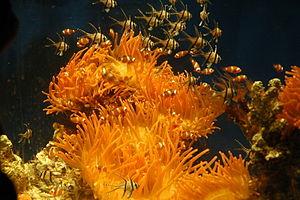
L’Aquarium de Gênes est un aquarium italien situé en Ligurie, à Gênes. Il se trouve plus précisément à ponte Spinola, proche des anciens arsenaux sur les quais du port de Gênes. Il comprend l'un des trois delphinariums italiens, et y présente onze grands dauphins.